My Daughter Left the Nest and Returned an S-Rank Adventurer

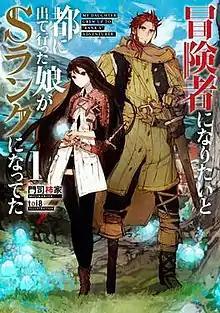
First light novel volume cover

, sometimes contracted to , is a Japanese light novel series written by Mojikakiya and illustrated by toi8. It began as a web novel that was serialized in the Shōsetsuka ni Narō website from September 2017 to January 2020. It was later acquired by Earth Star Entertainment, which published eleven volumes from December 2018 to November 2021 under their Earth Star Novel imprint.